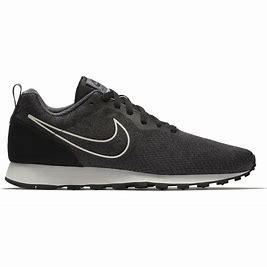
Brand: Nike
Model: MD Runner 2